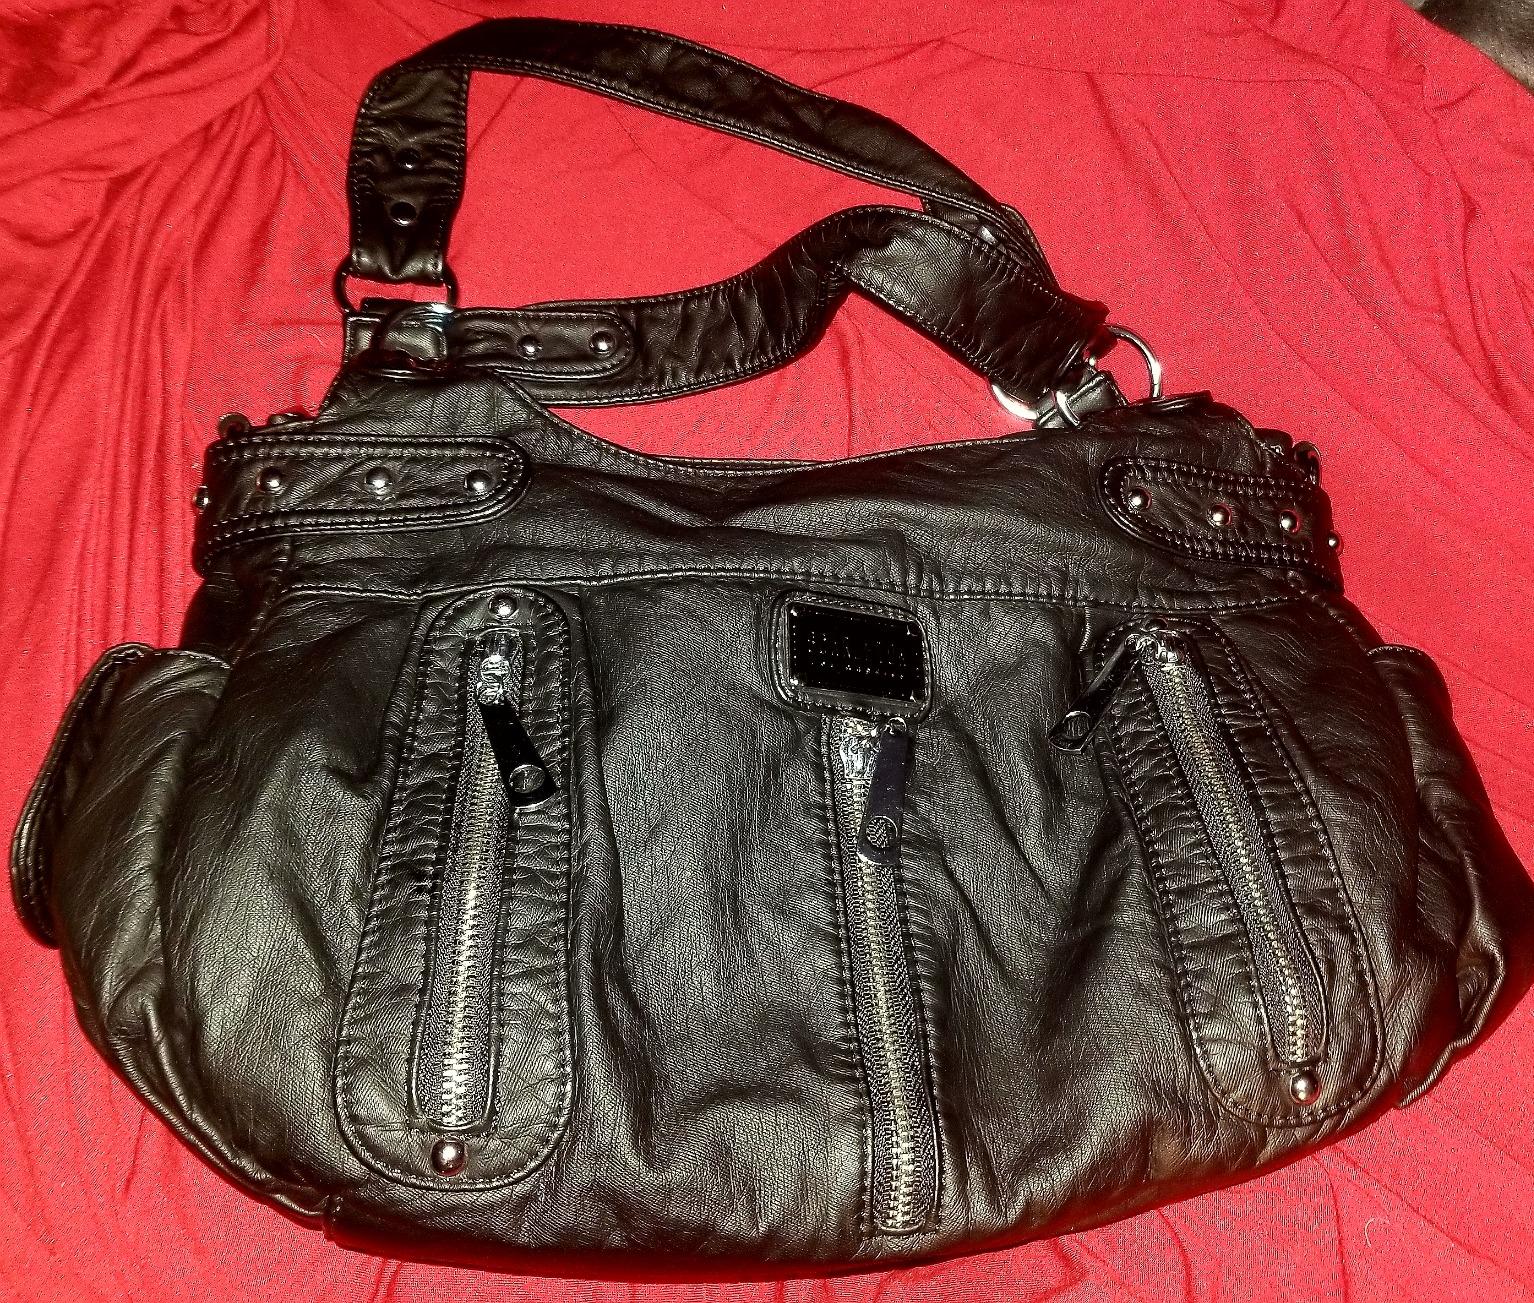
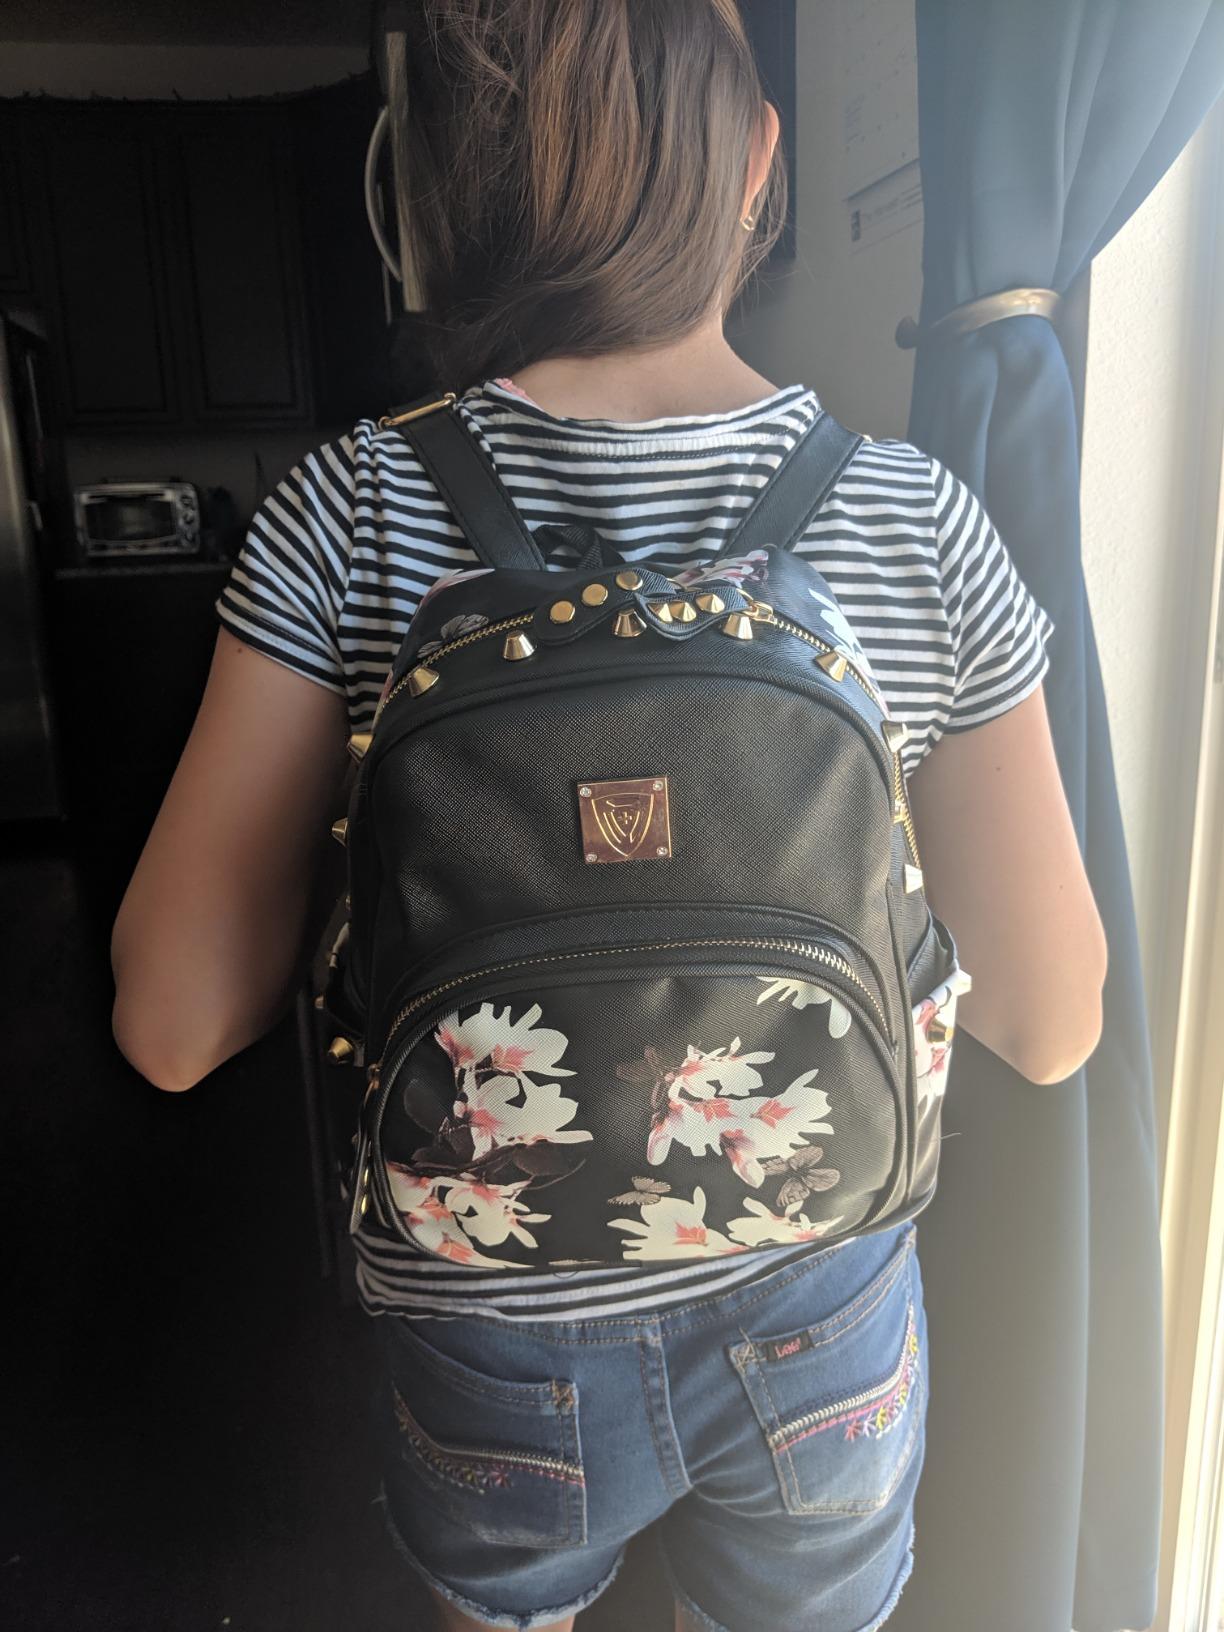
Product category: accessories_handbag
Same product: no